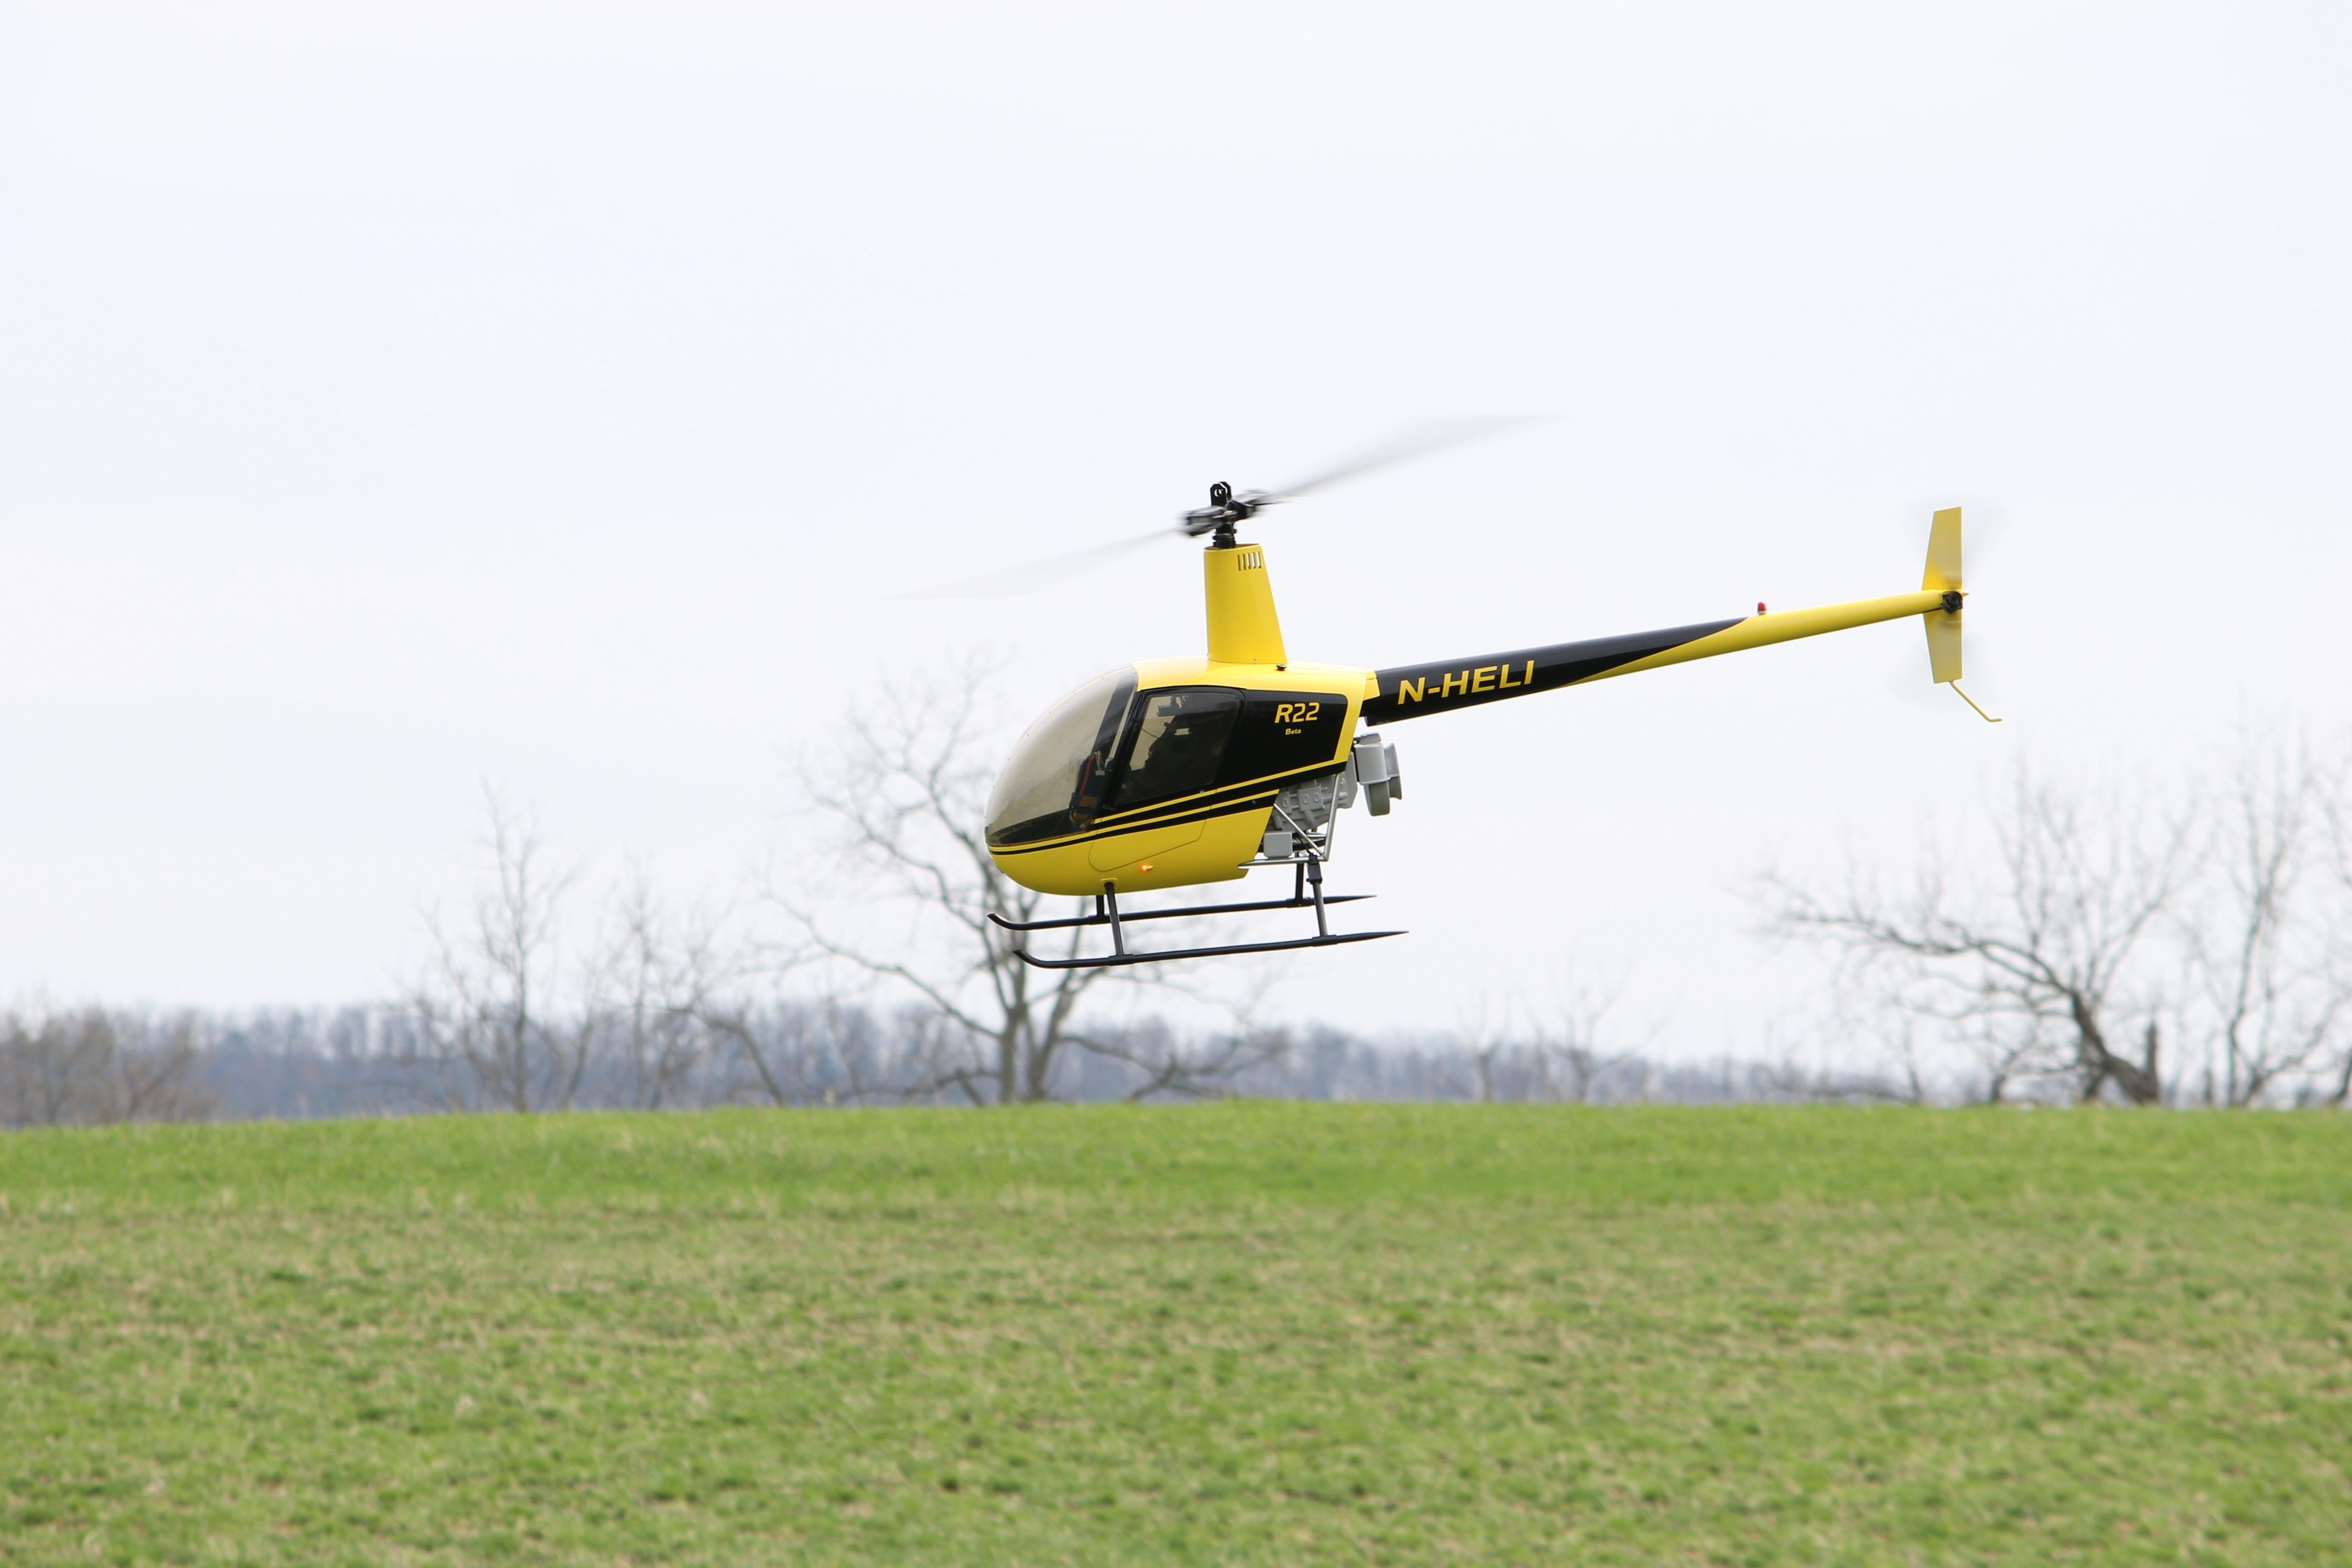
aircraft, remote, model, vehicle, aviation, flight, helicopter, leisure, toy, control, rc, hobby, rotorcraft, controlled, model helicopter, atmosphere of earth, helicopter rotor, military helicopter